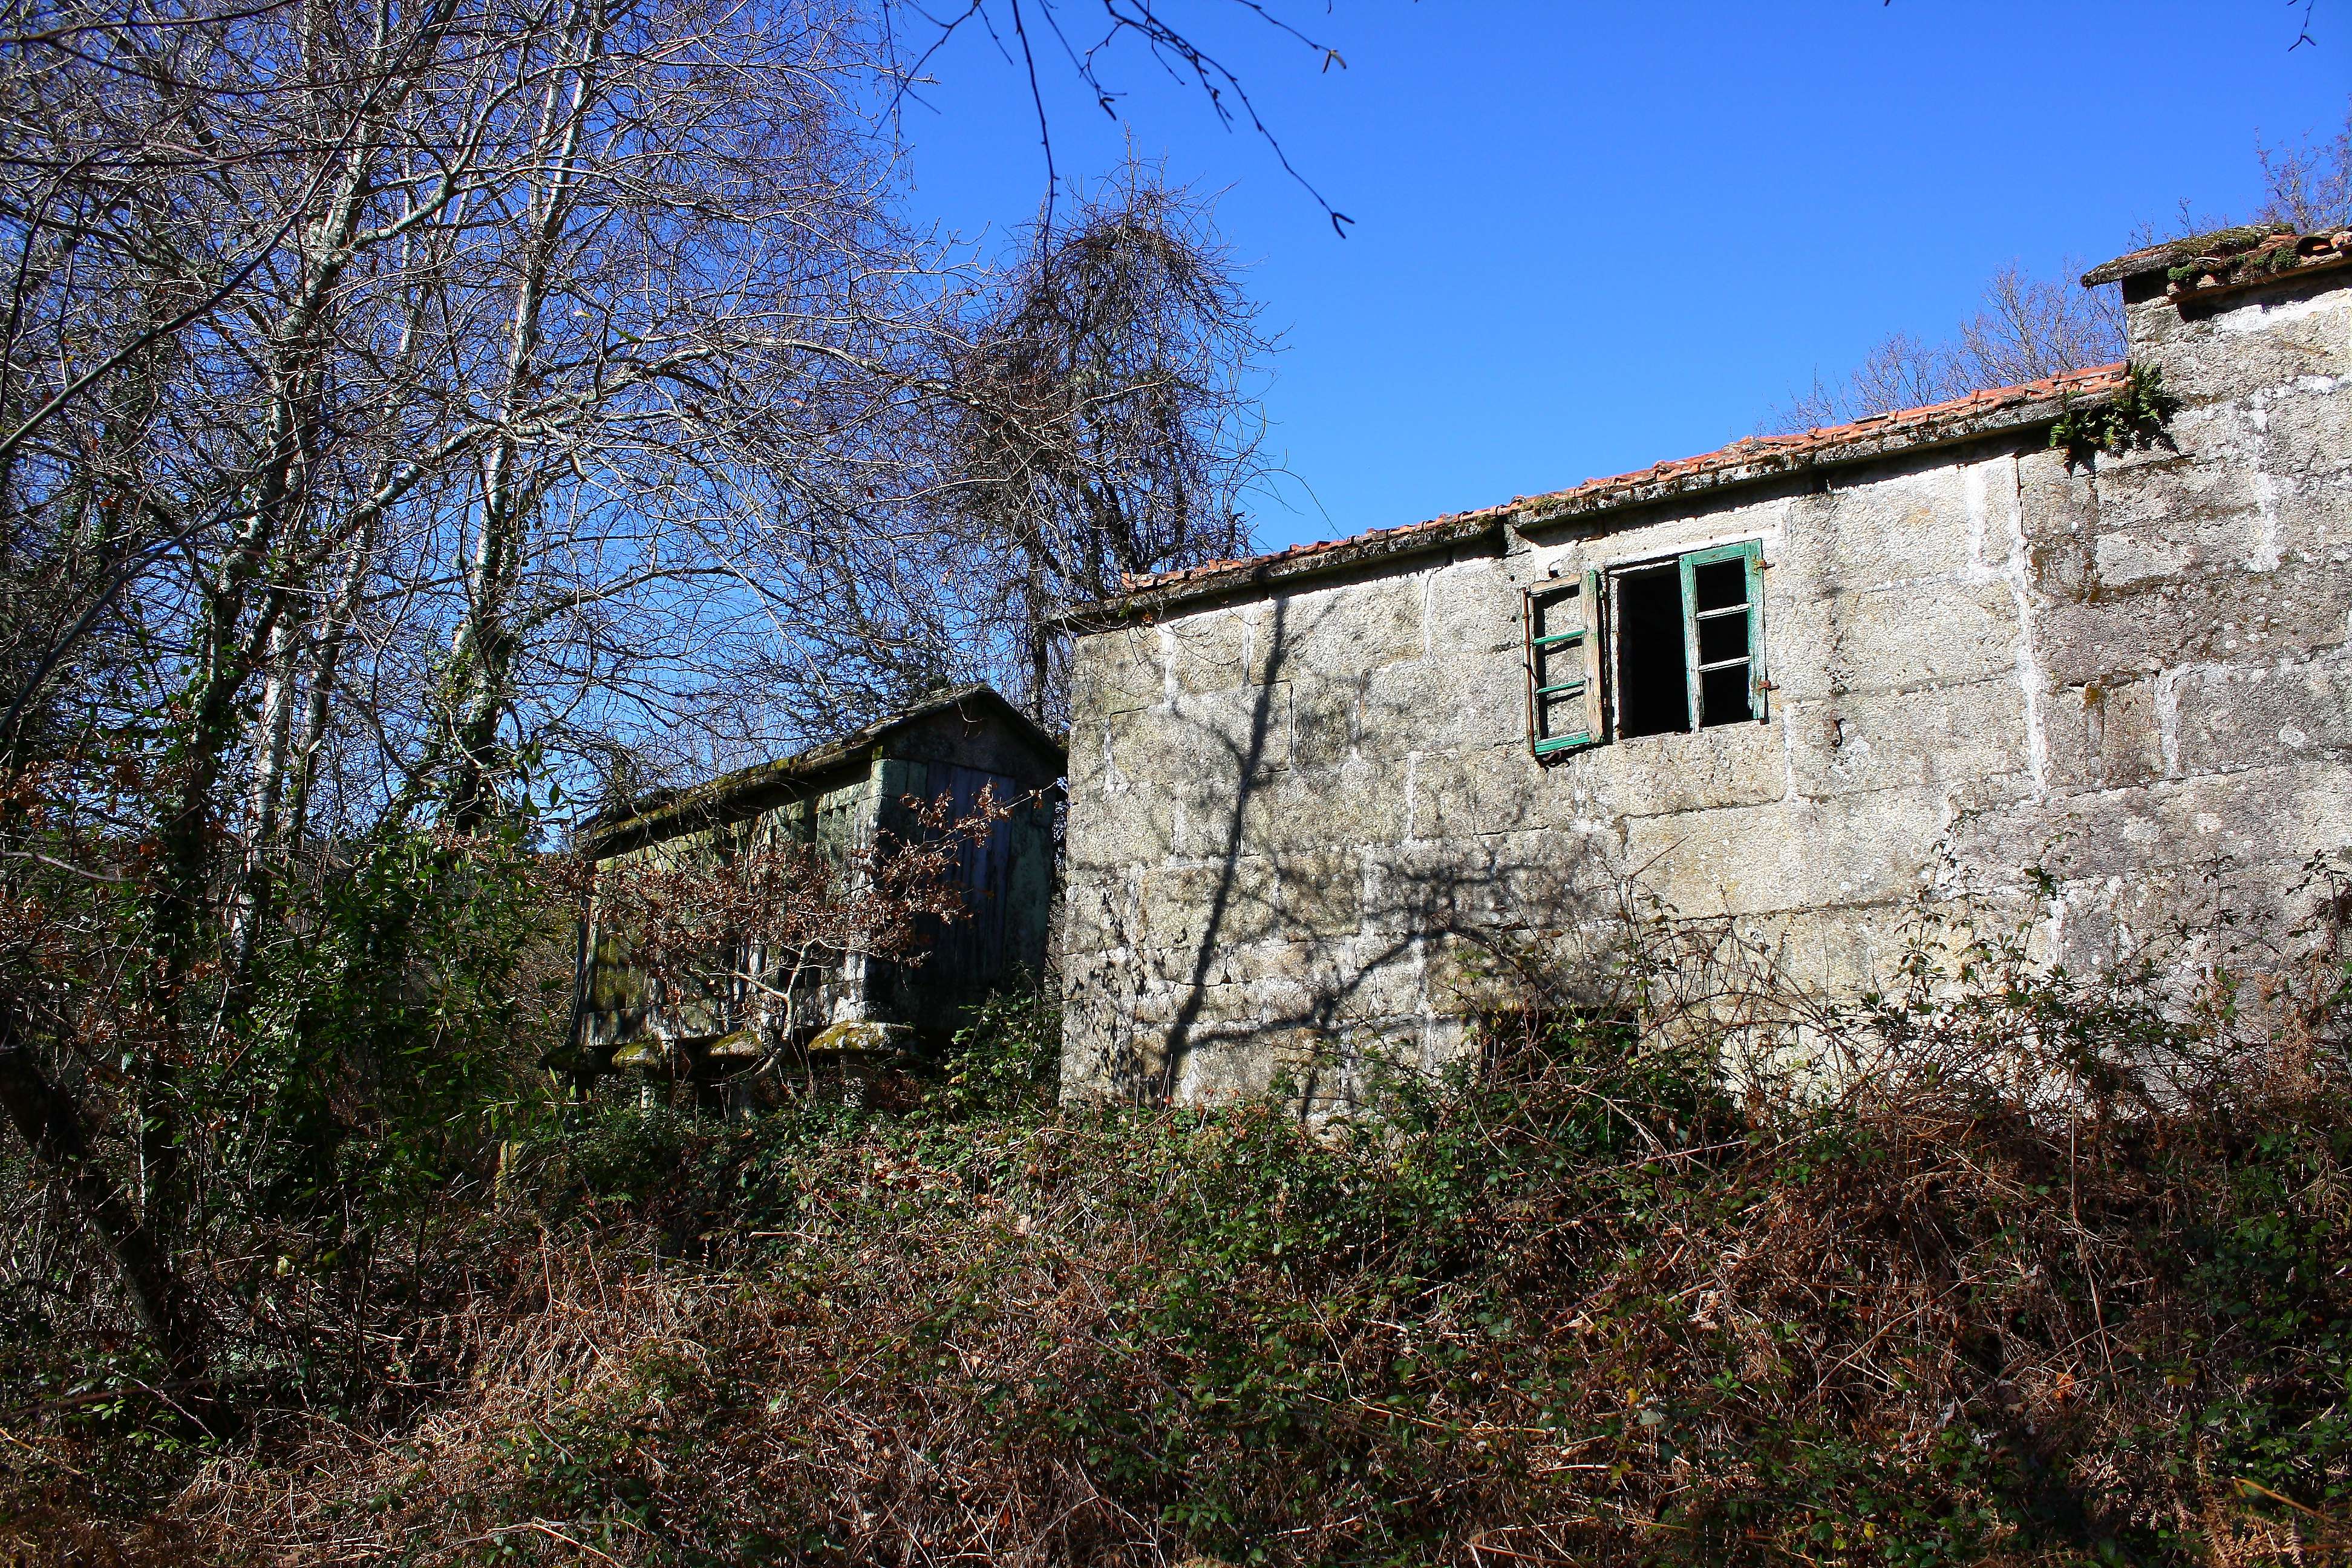
house, building, home, village, cottage, property, ruins, estate, ggl1, canoneos500d, ruralgalicia, barbeira, rural area